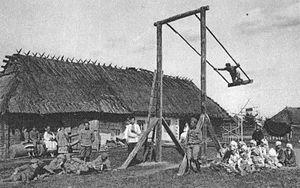
La balançoire est un jeu, généralement de plein air, qui consiste à se balancer sur une planche accrochée à un portique. Une balançoire traditionnelle se compose d'un siège suspendu à deux cordes. On en trouve dans les jardins d'enfants, et parfois dans les cirques.